Okkadu

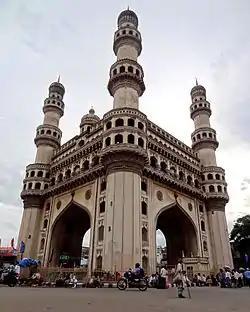
Gunasekhar chose Charminar ("pictured"), a monument and mosque located in Hyderabad as the film's backdrop.

During his days as an assistant director in Madras (now Chennai), Gunasekhar dreamt of directing a film with the backdrop of Charminar, a monument and mosque located in Hyderabad. After watching "West Side Story" (1961), he took inspiration from the war between two gangs and wrote a script choosing Charminar and Old city area of Hyderabad as the film's backdrop. Years later, Aswini Dutt met Gunasekhar during the re-recording sessions of "Choodalani Vundi" (1998) where the latter saw the portfolio images of Mahesh Babu whose debut film "Rajakumarudu" (1999) was officially launched that day. Finding Mahesh Babu apt for the protagonist he envisioned, Gunasekhar narrated the script to him and gained his consent.